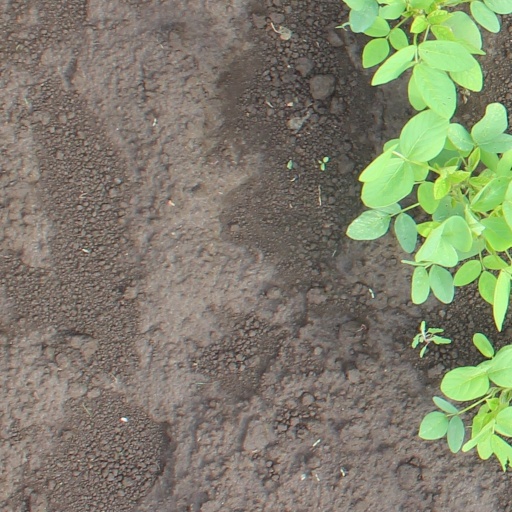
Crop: soybean